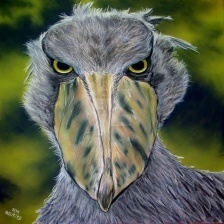
Species: SHOEBILL
Scientific name: BALAENICEPS REX